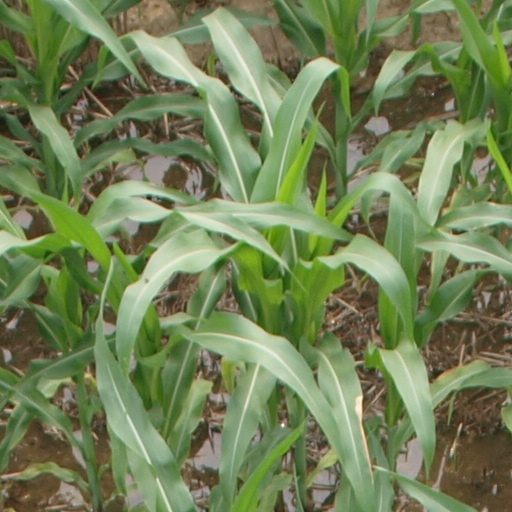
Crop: maize; corn